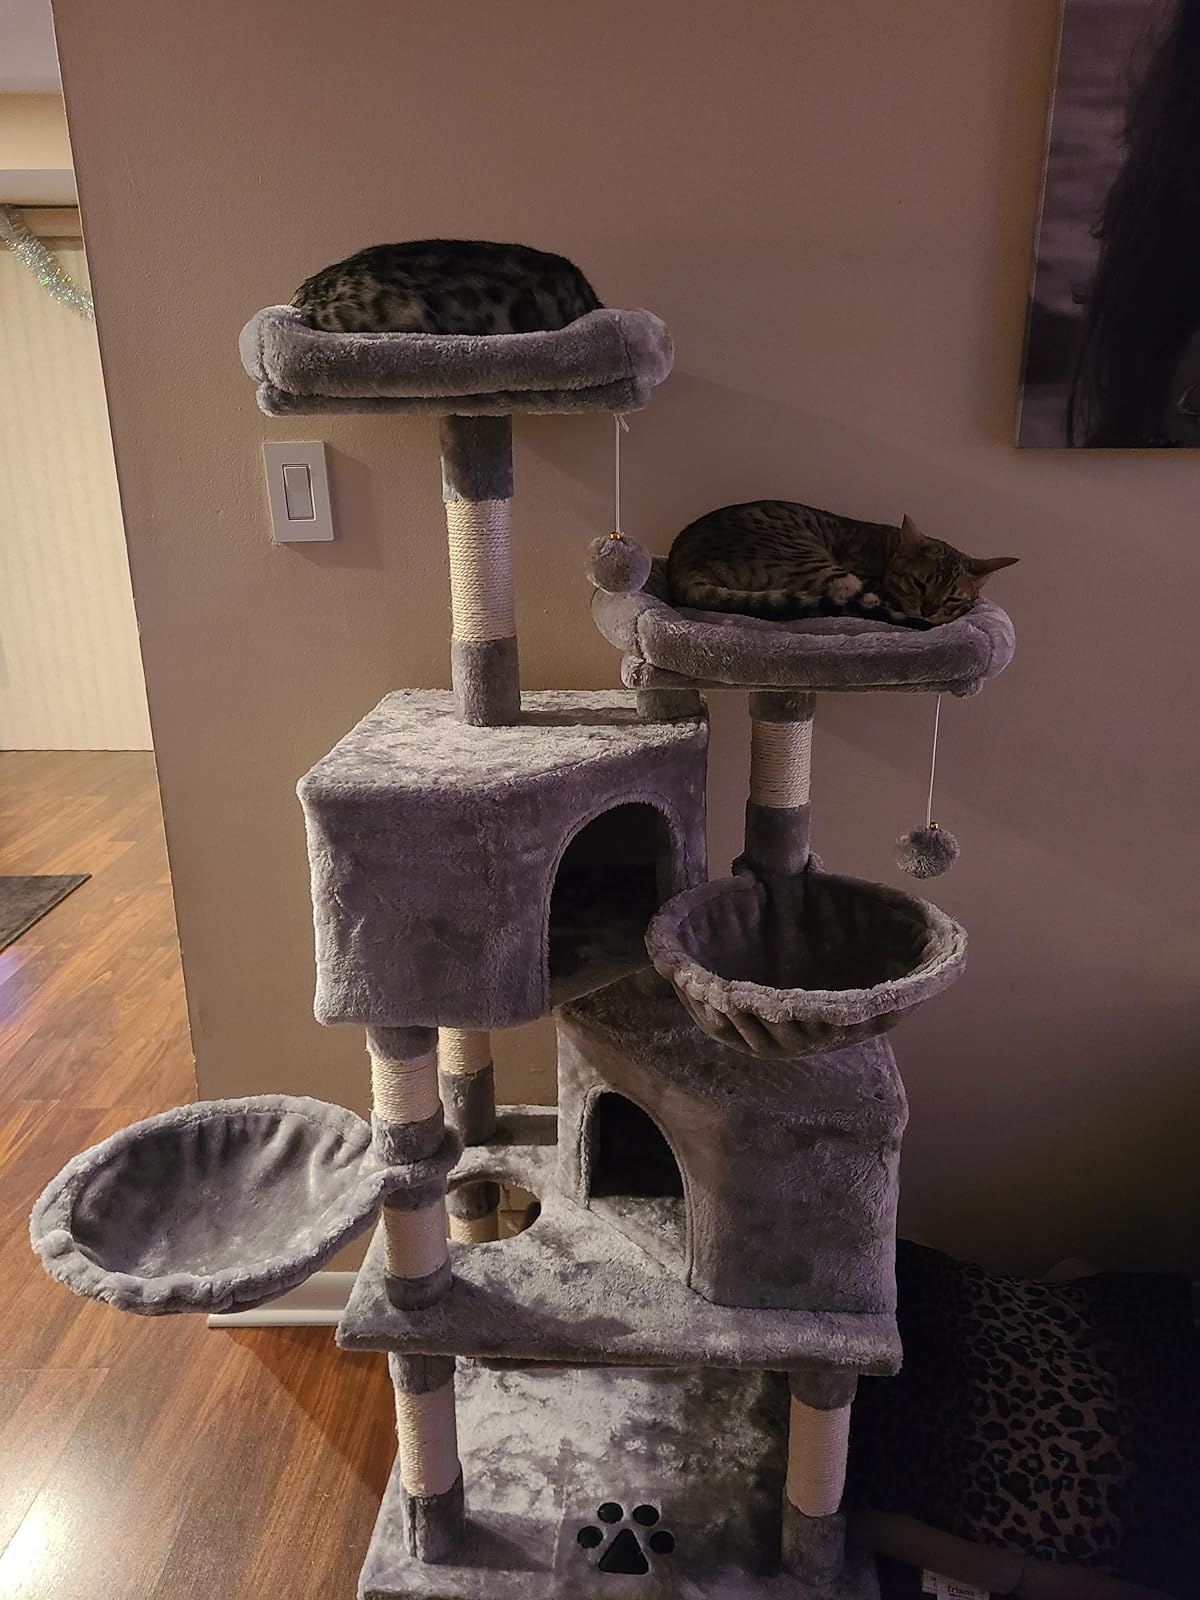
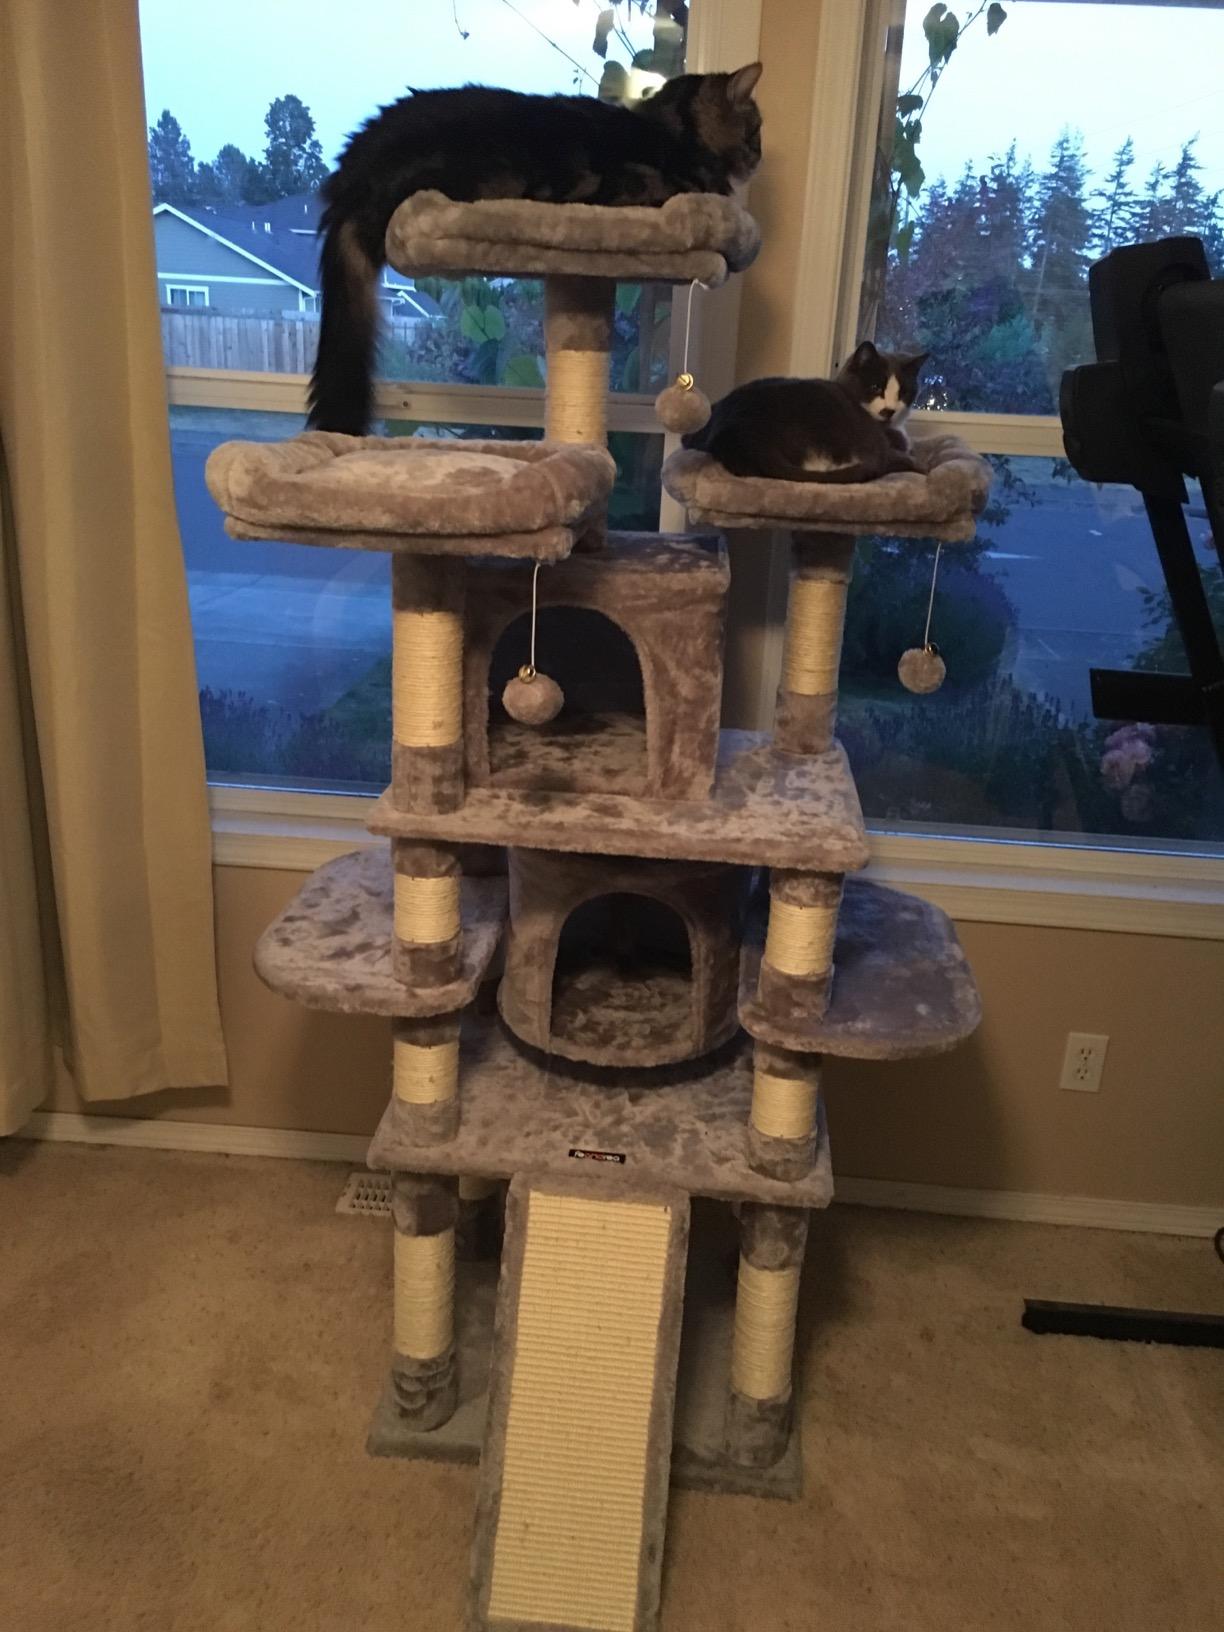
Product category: items_cat tree
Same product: no